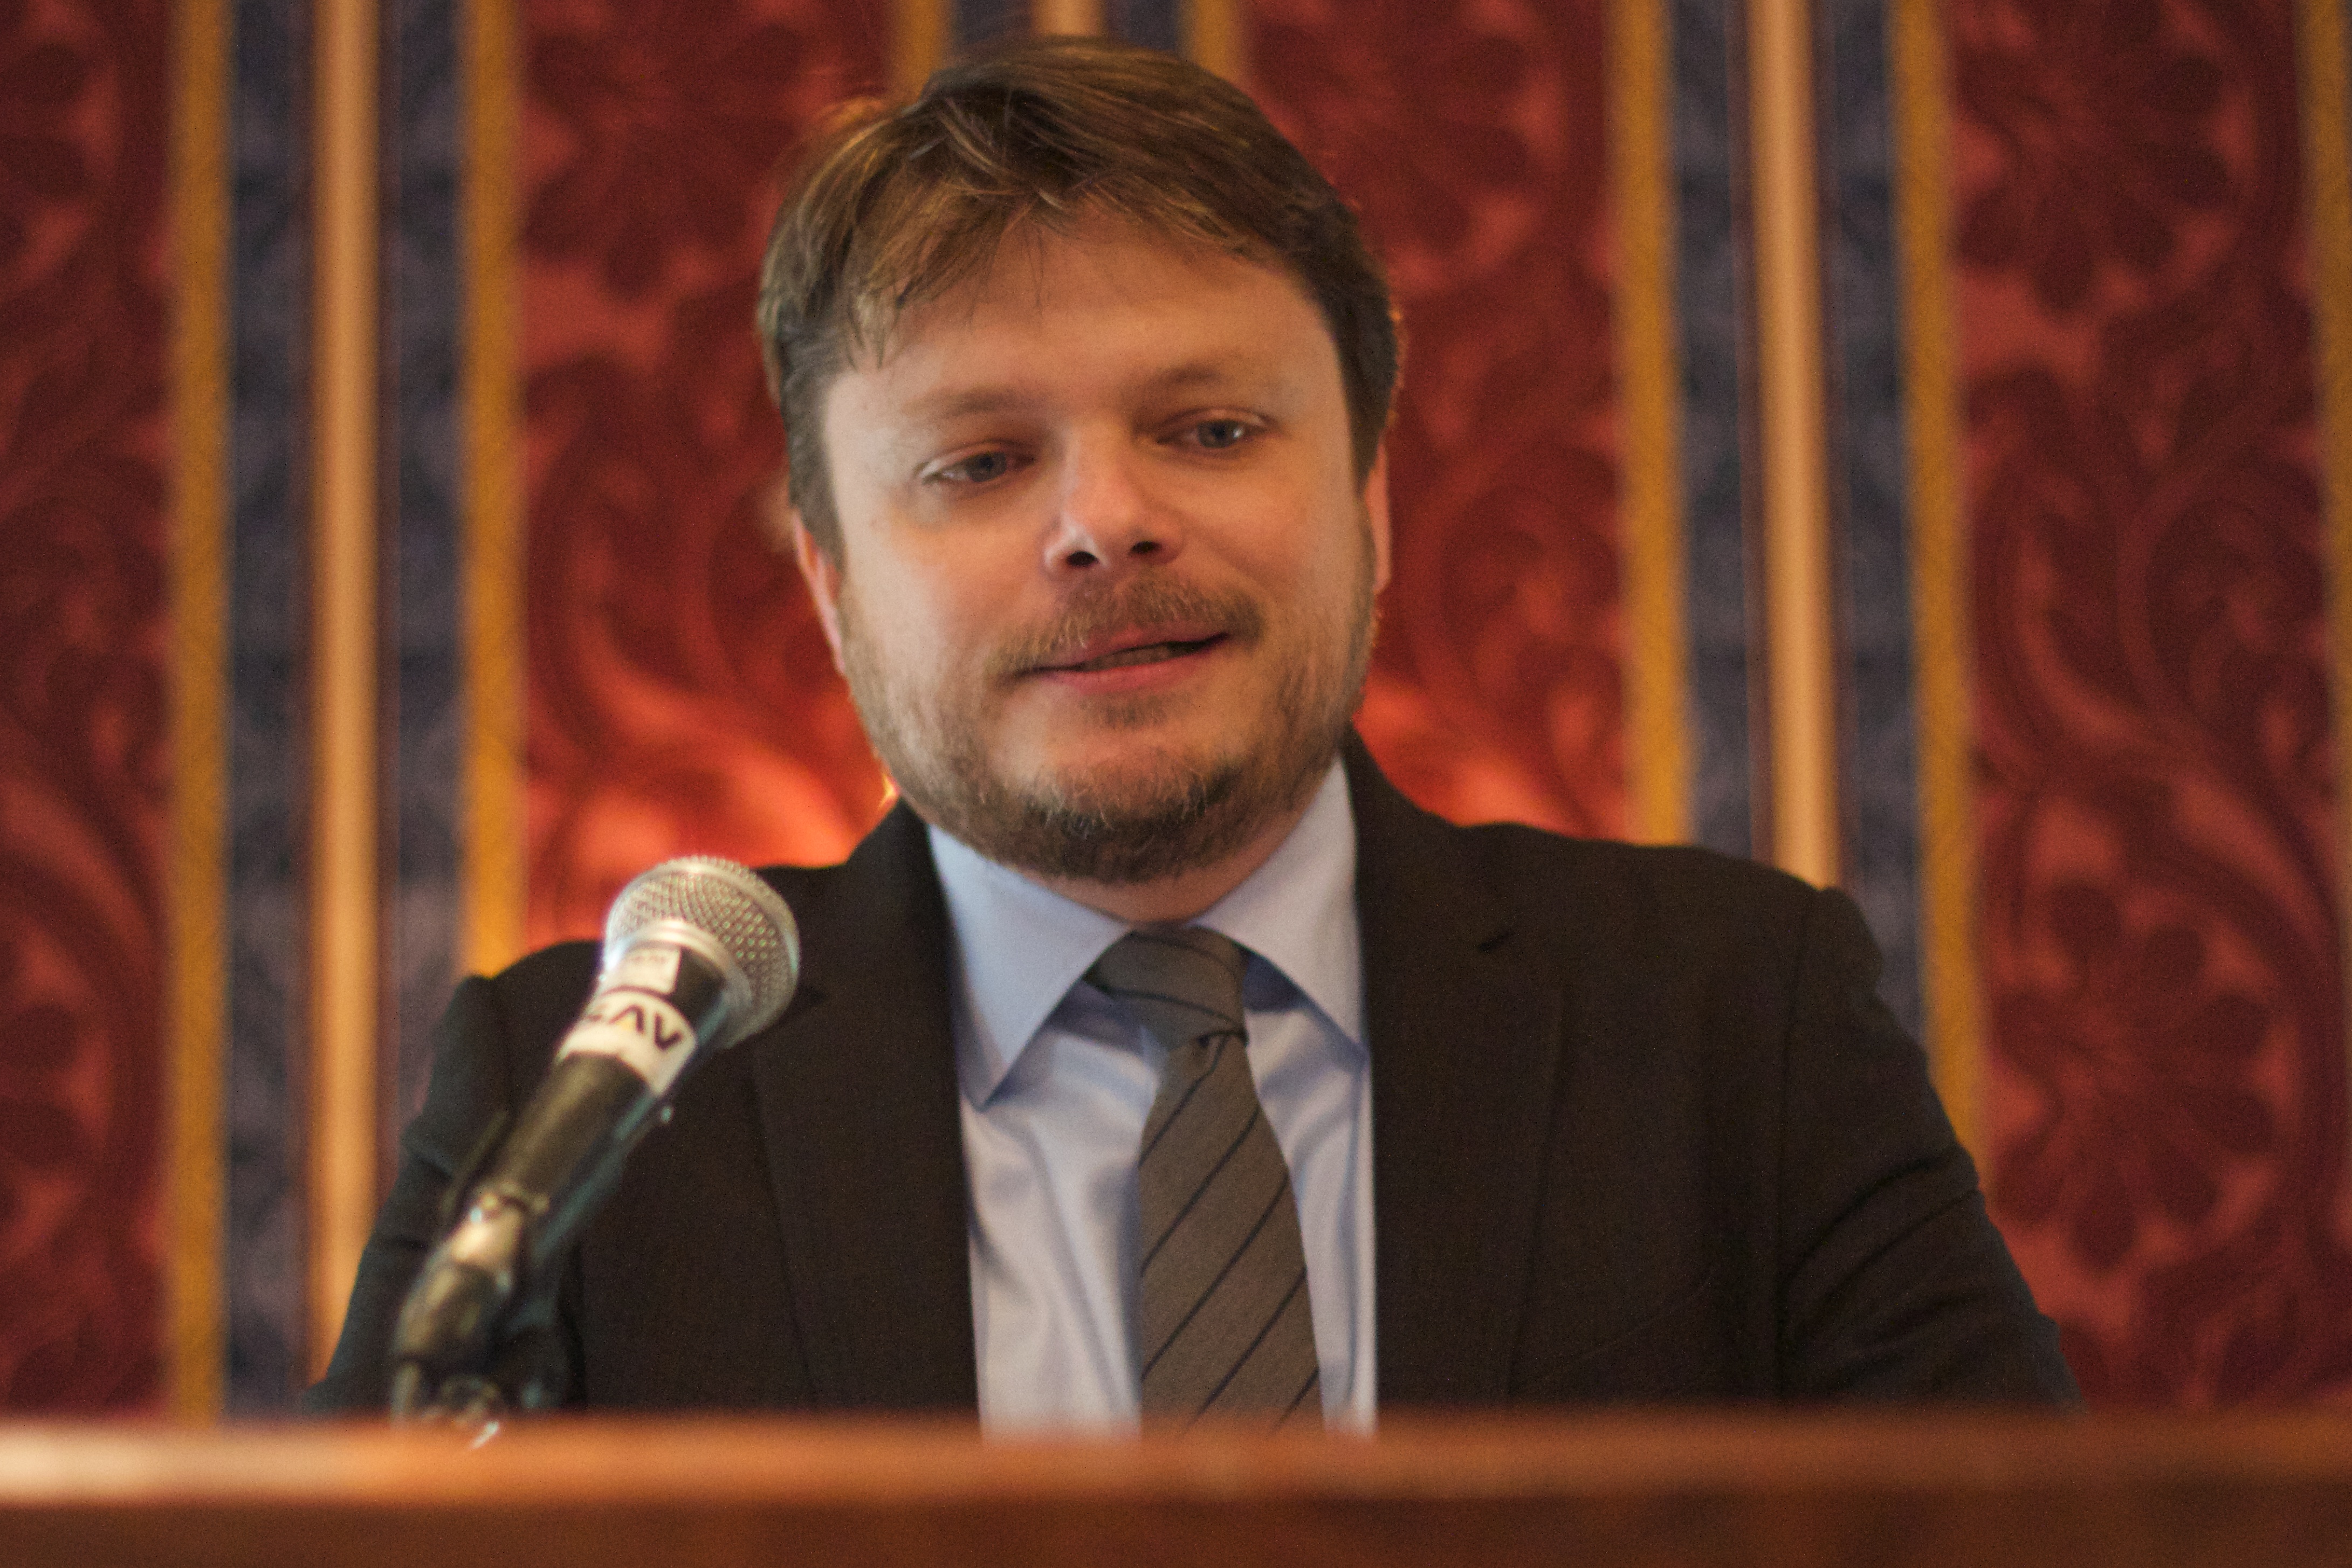
person, speaker, speech, opened15